Australian rules football in popular culture

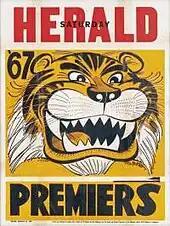
WEG premiership posters adorn the walls of football fans around Australia.

Early exponents of football cartooning include Hugh McCrae ("Splash"), Dick Ovenden, and Ambrose Dyson, who was hired in 1907 as "The Herald"'s first football cartoonist. Hal Gye took over from Dyson in 1911. Frank Koch contributed cartoons to the "South Australian Football Budget", first issued in 1914.